Boguslav Kurlovich

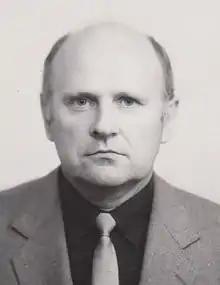

Boguslav Stanislavovich Kurlovich (born 18 January 1948) is a Russian-Finnish scientific agronomist of Polish descent. He specializes in the field of plant genetic resources, botany, plant and fish breeding.